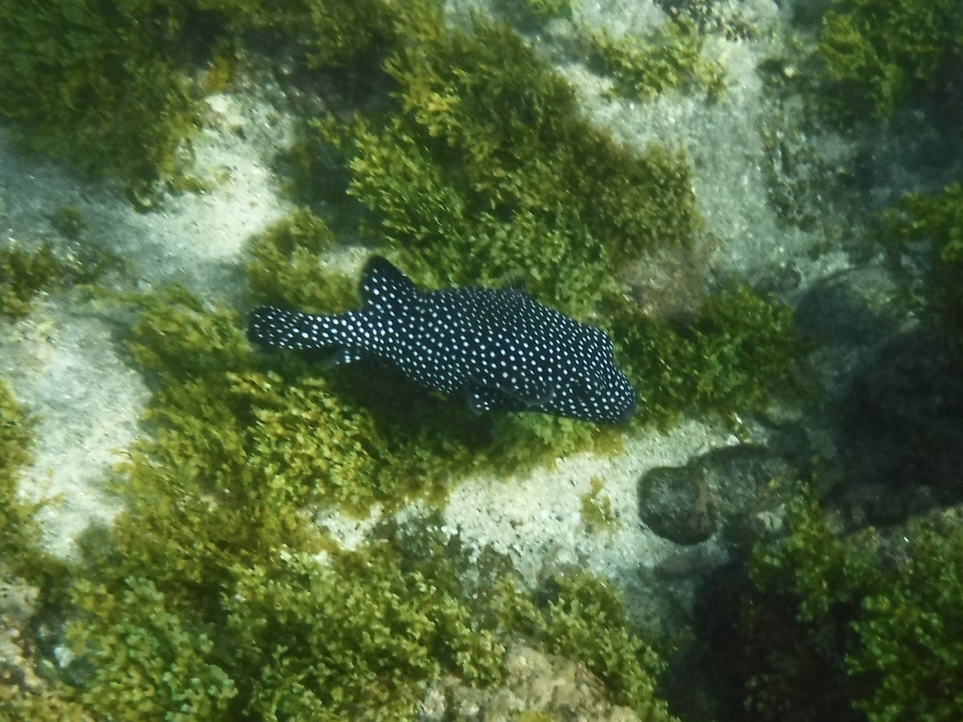
Arothron meleagris (Guineafowl Puffer)